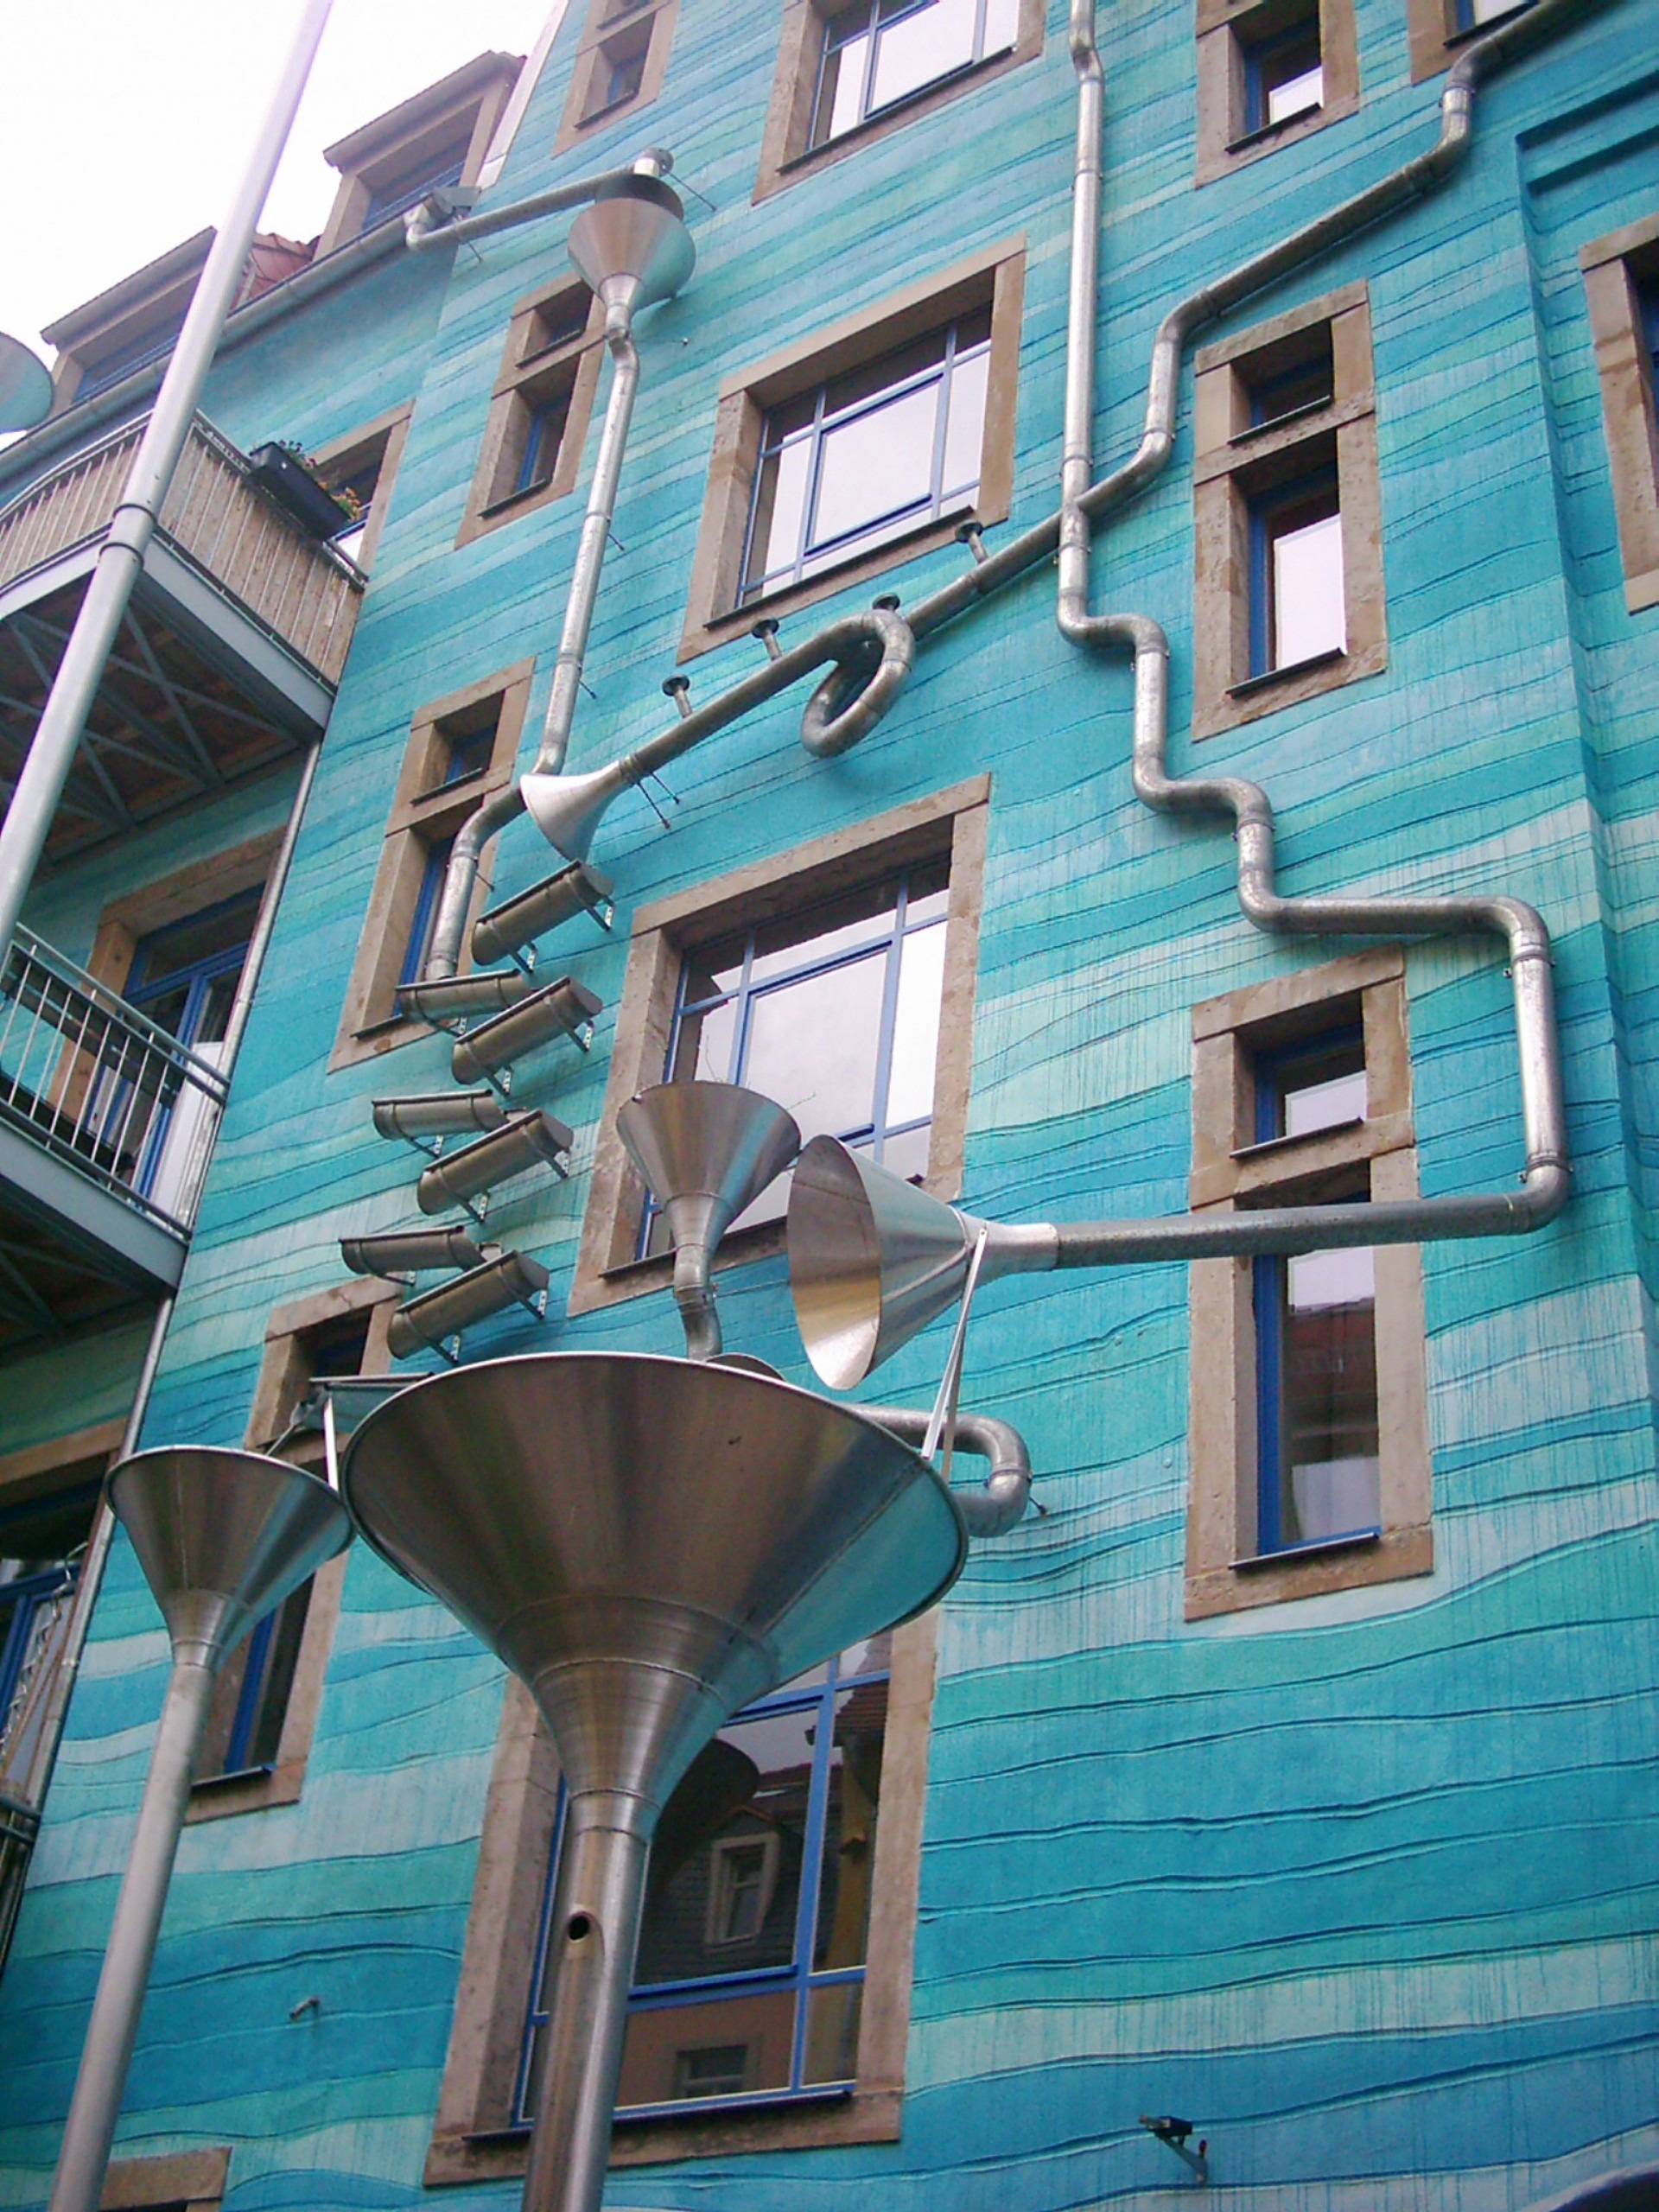
architecture, house, window, home, facade, blue, art, dresden, urban area, neustadt, kunsthof passage, facade art, the elements of justice, rain gutters, rain water game